Jade Buddha Palace

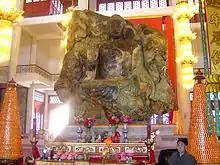

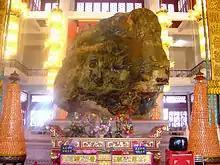

Jade Buddha Palace (sometimes also translated as Jade Buddha Garden or Jade Buddha Temple) is a temple complex housing one of the largest jade Buddha statues in the world. Located in Anshan, Liaoning Province, the complex covers . It is situated beside Dongshan Scenic Reserve.